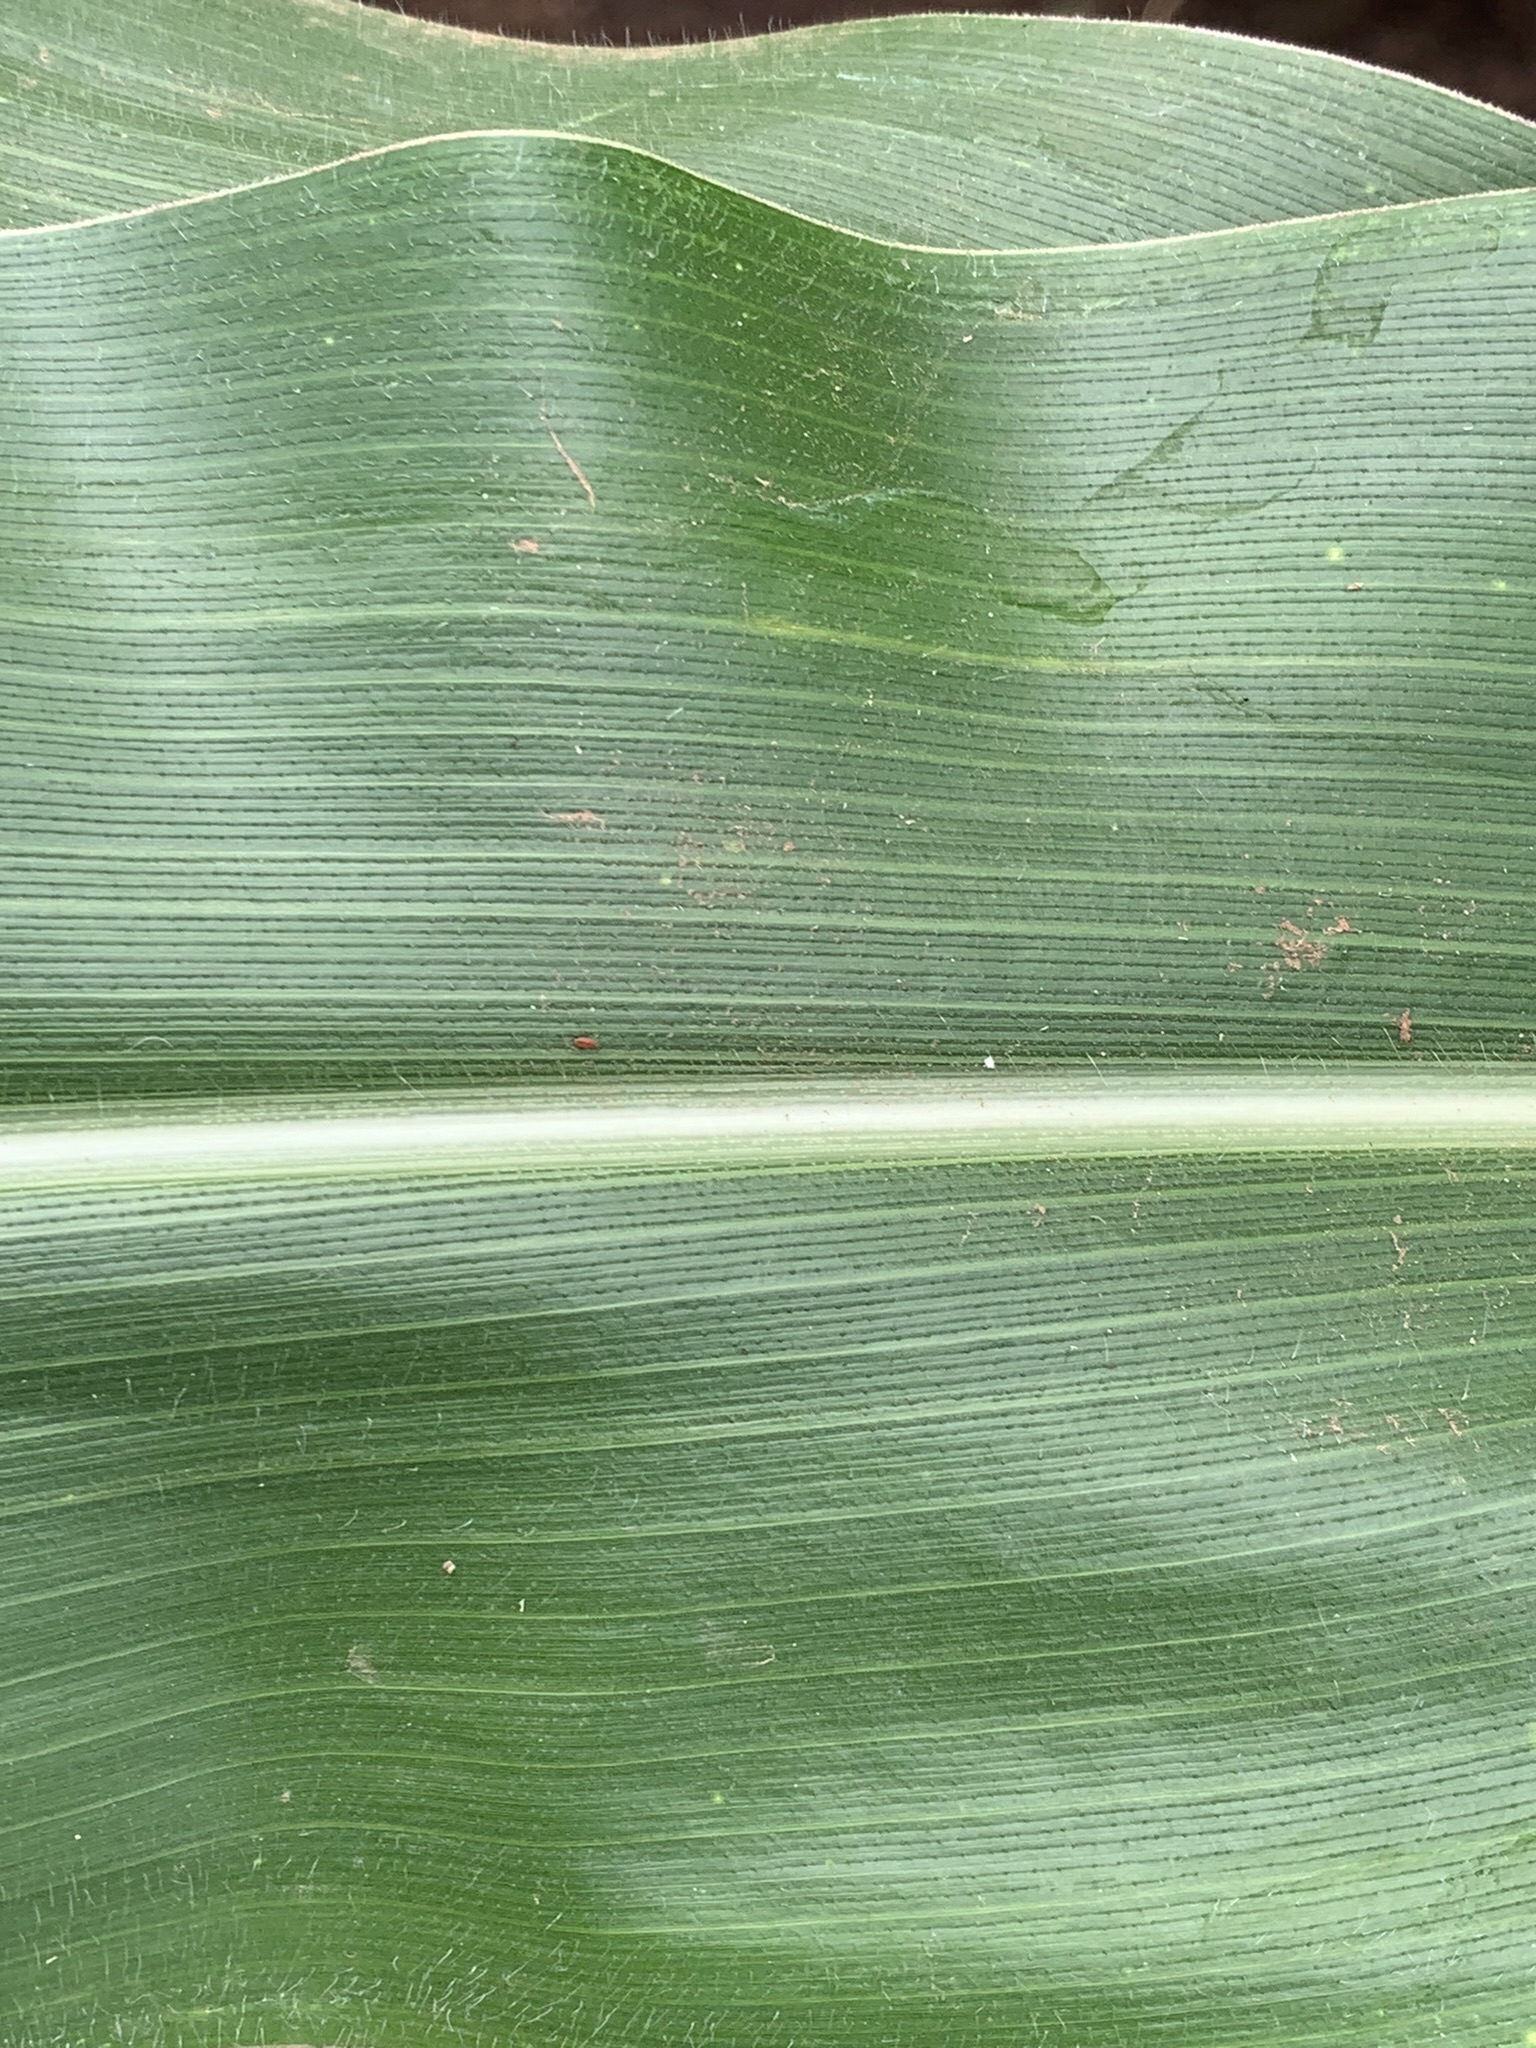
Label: Healthy